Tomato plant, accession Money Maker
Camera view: vertical (180 deg); turntable rotation: 90 degrees
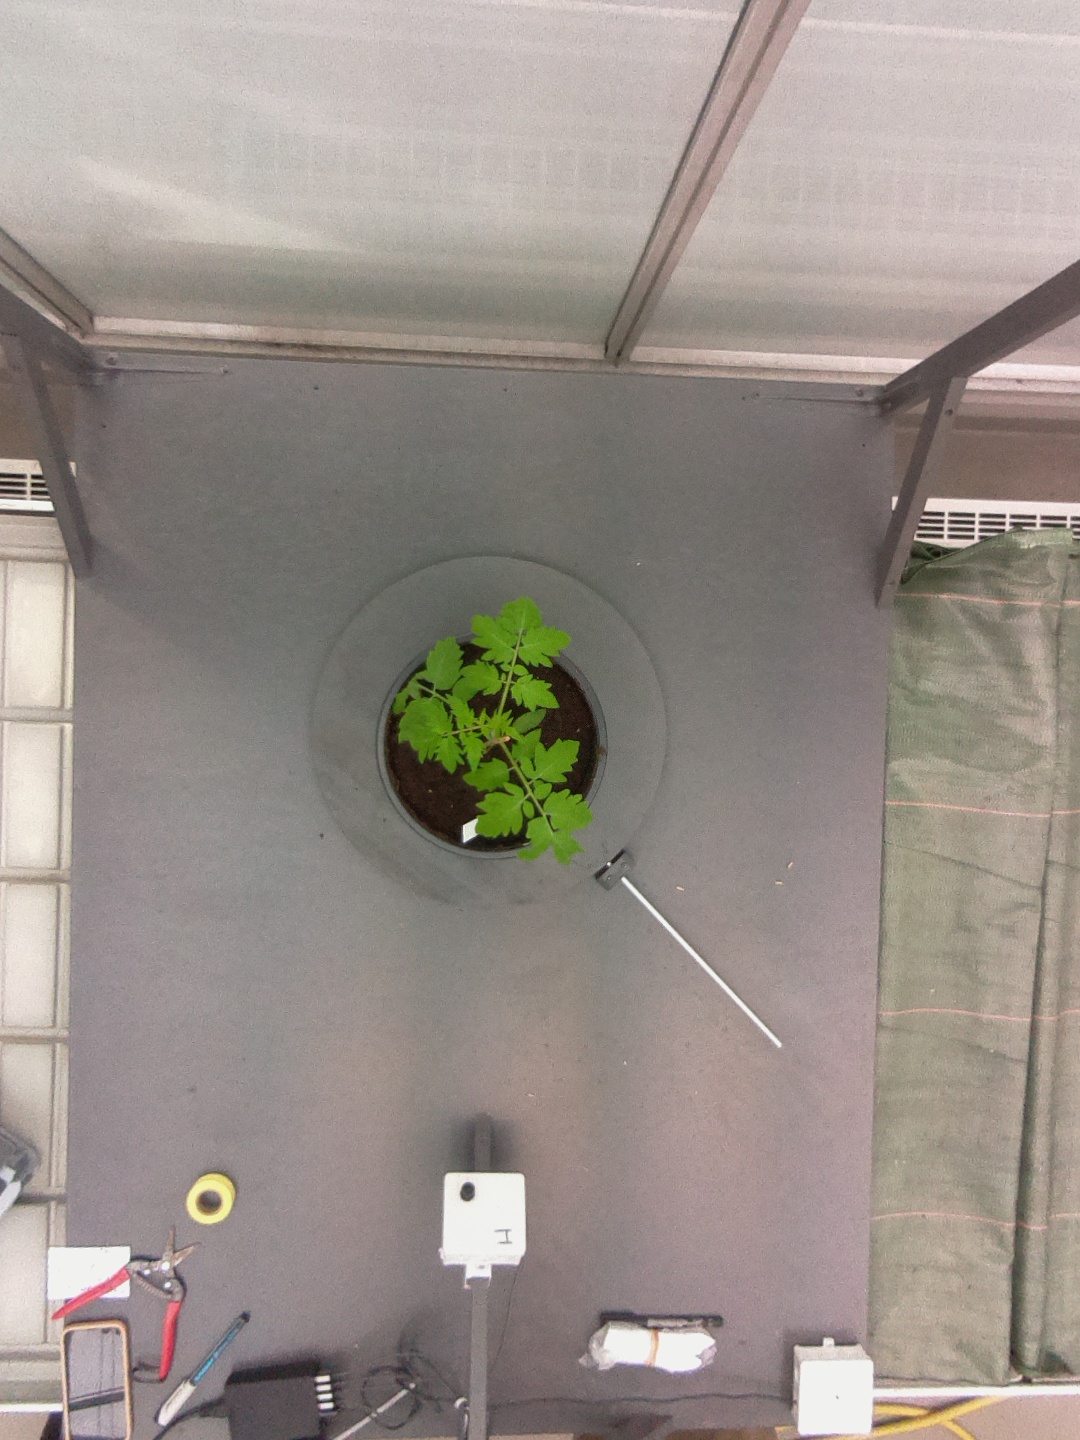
BBCH growth stage 13: 6 of true leaves visible